Qué tan lejos

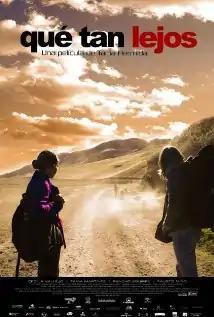
Theatrical release poster

Qué tan lejos is a 2006 film directed by Ecuadorian filmmaker Tania Hermida. The film is a road movie co-produced by Ecuador and Spain, and it stars Tania Martinez and Cecilia Vallejo as an Ecuadorian student and a Spanish tourist, respectively, who met each other in a bus and take rides together when the roads are blocked because of a strike.